Novum Instrumentum omne

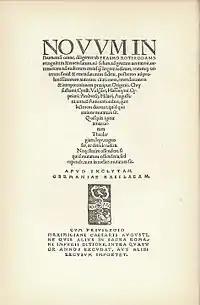
The title page of Erasmus' 1516 New Testament from Froben

The initial Latin versions only lightly touched the Vulgate. Some later editions gave Erasmus' own Latin translation, which was still based on the Vulgate but slightly more revised especially with more polished Latin. The Annotations had been researched during the previous decade with recourse to many Latin and Greek sources.